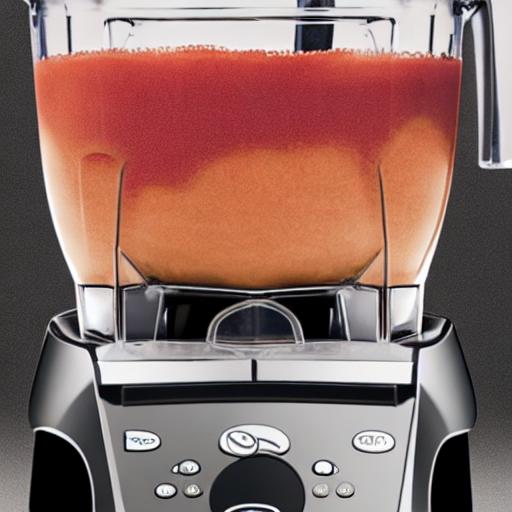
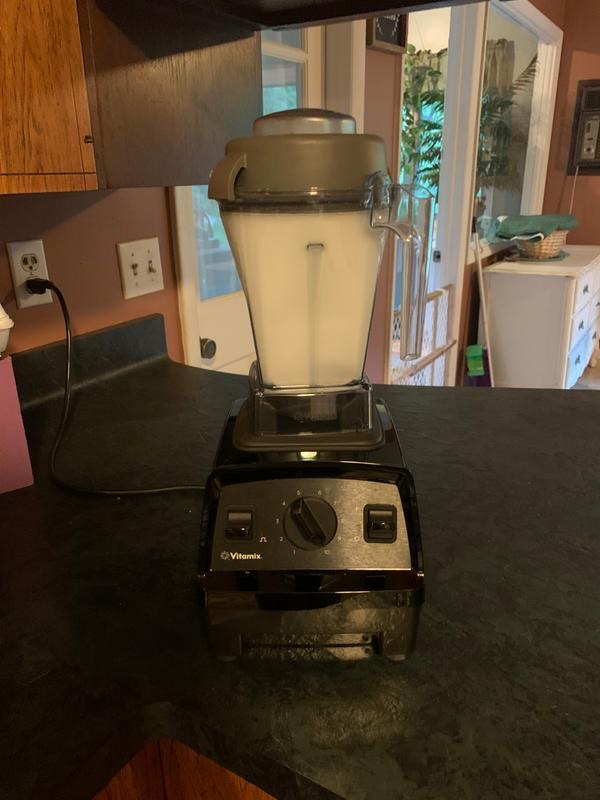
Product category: items_blender
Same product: no